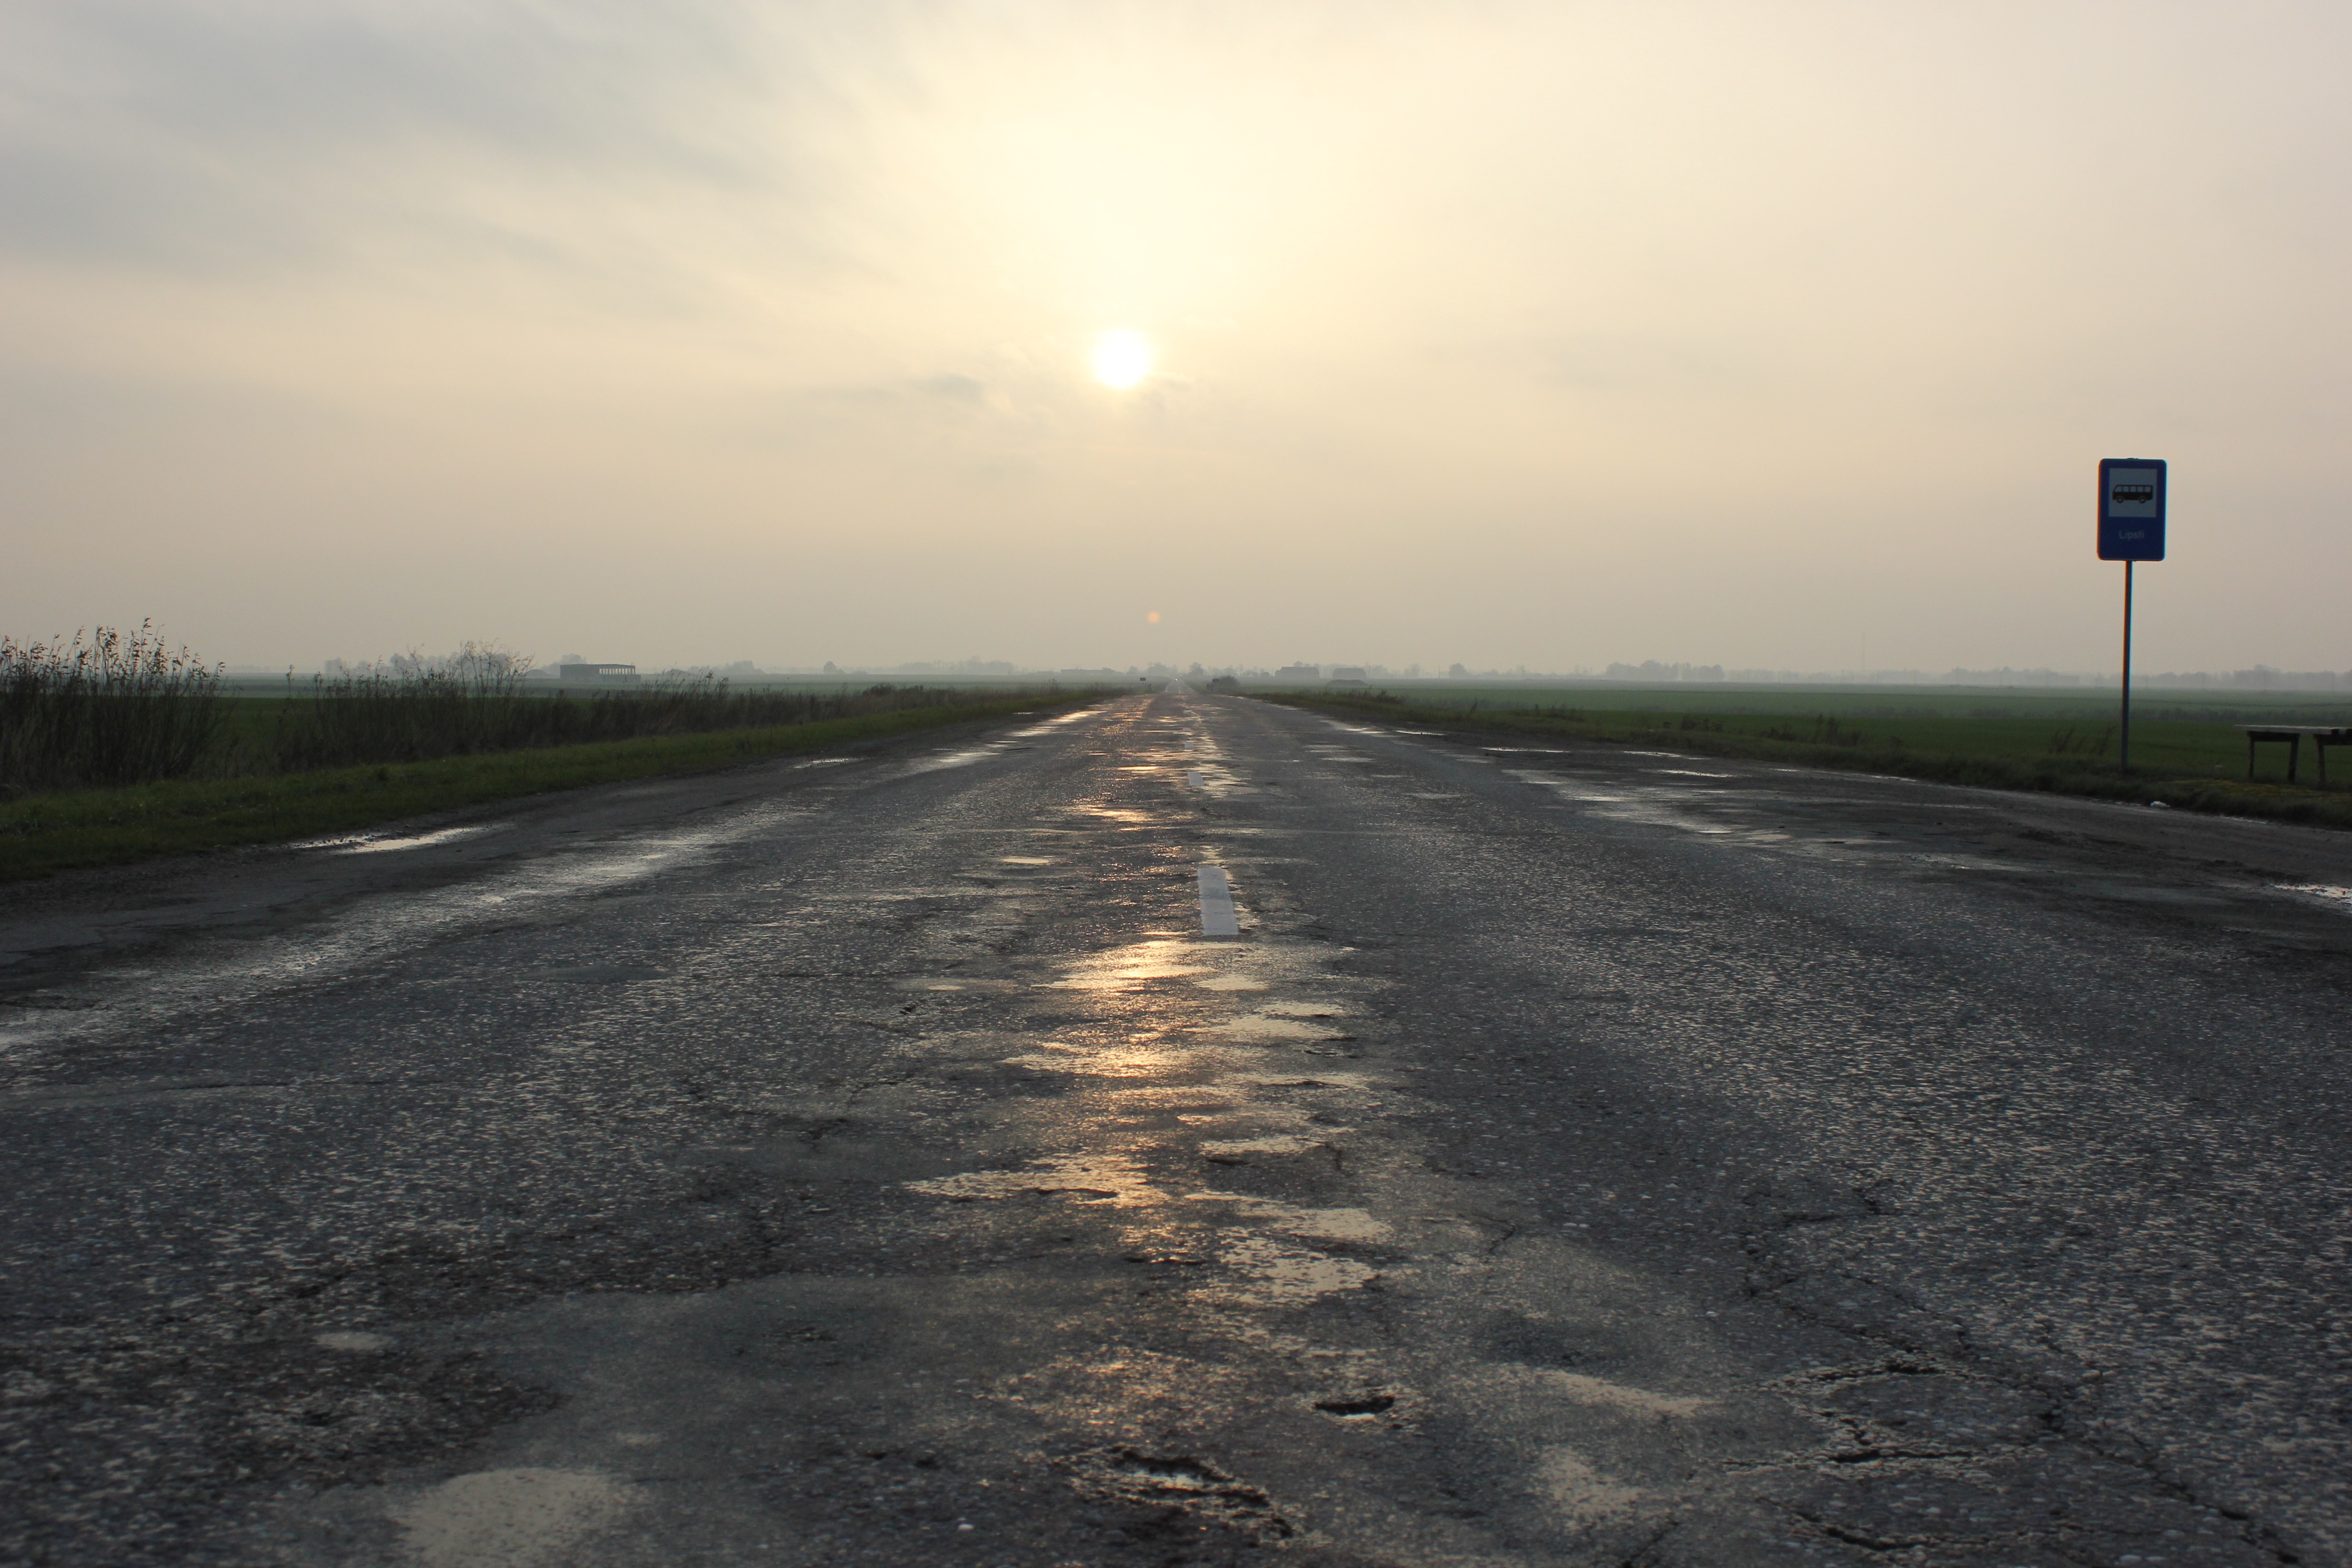
horizon, sunrise, road, morning, highway, dawn, asphalt, dusk, weather, lane, road trip, infrastructure, road surface, atmospheric phenomenon